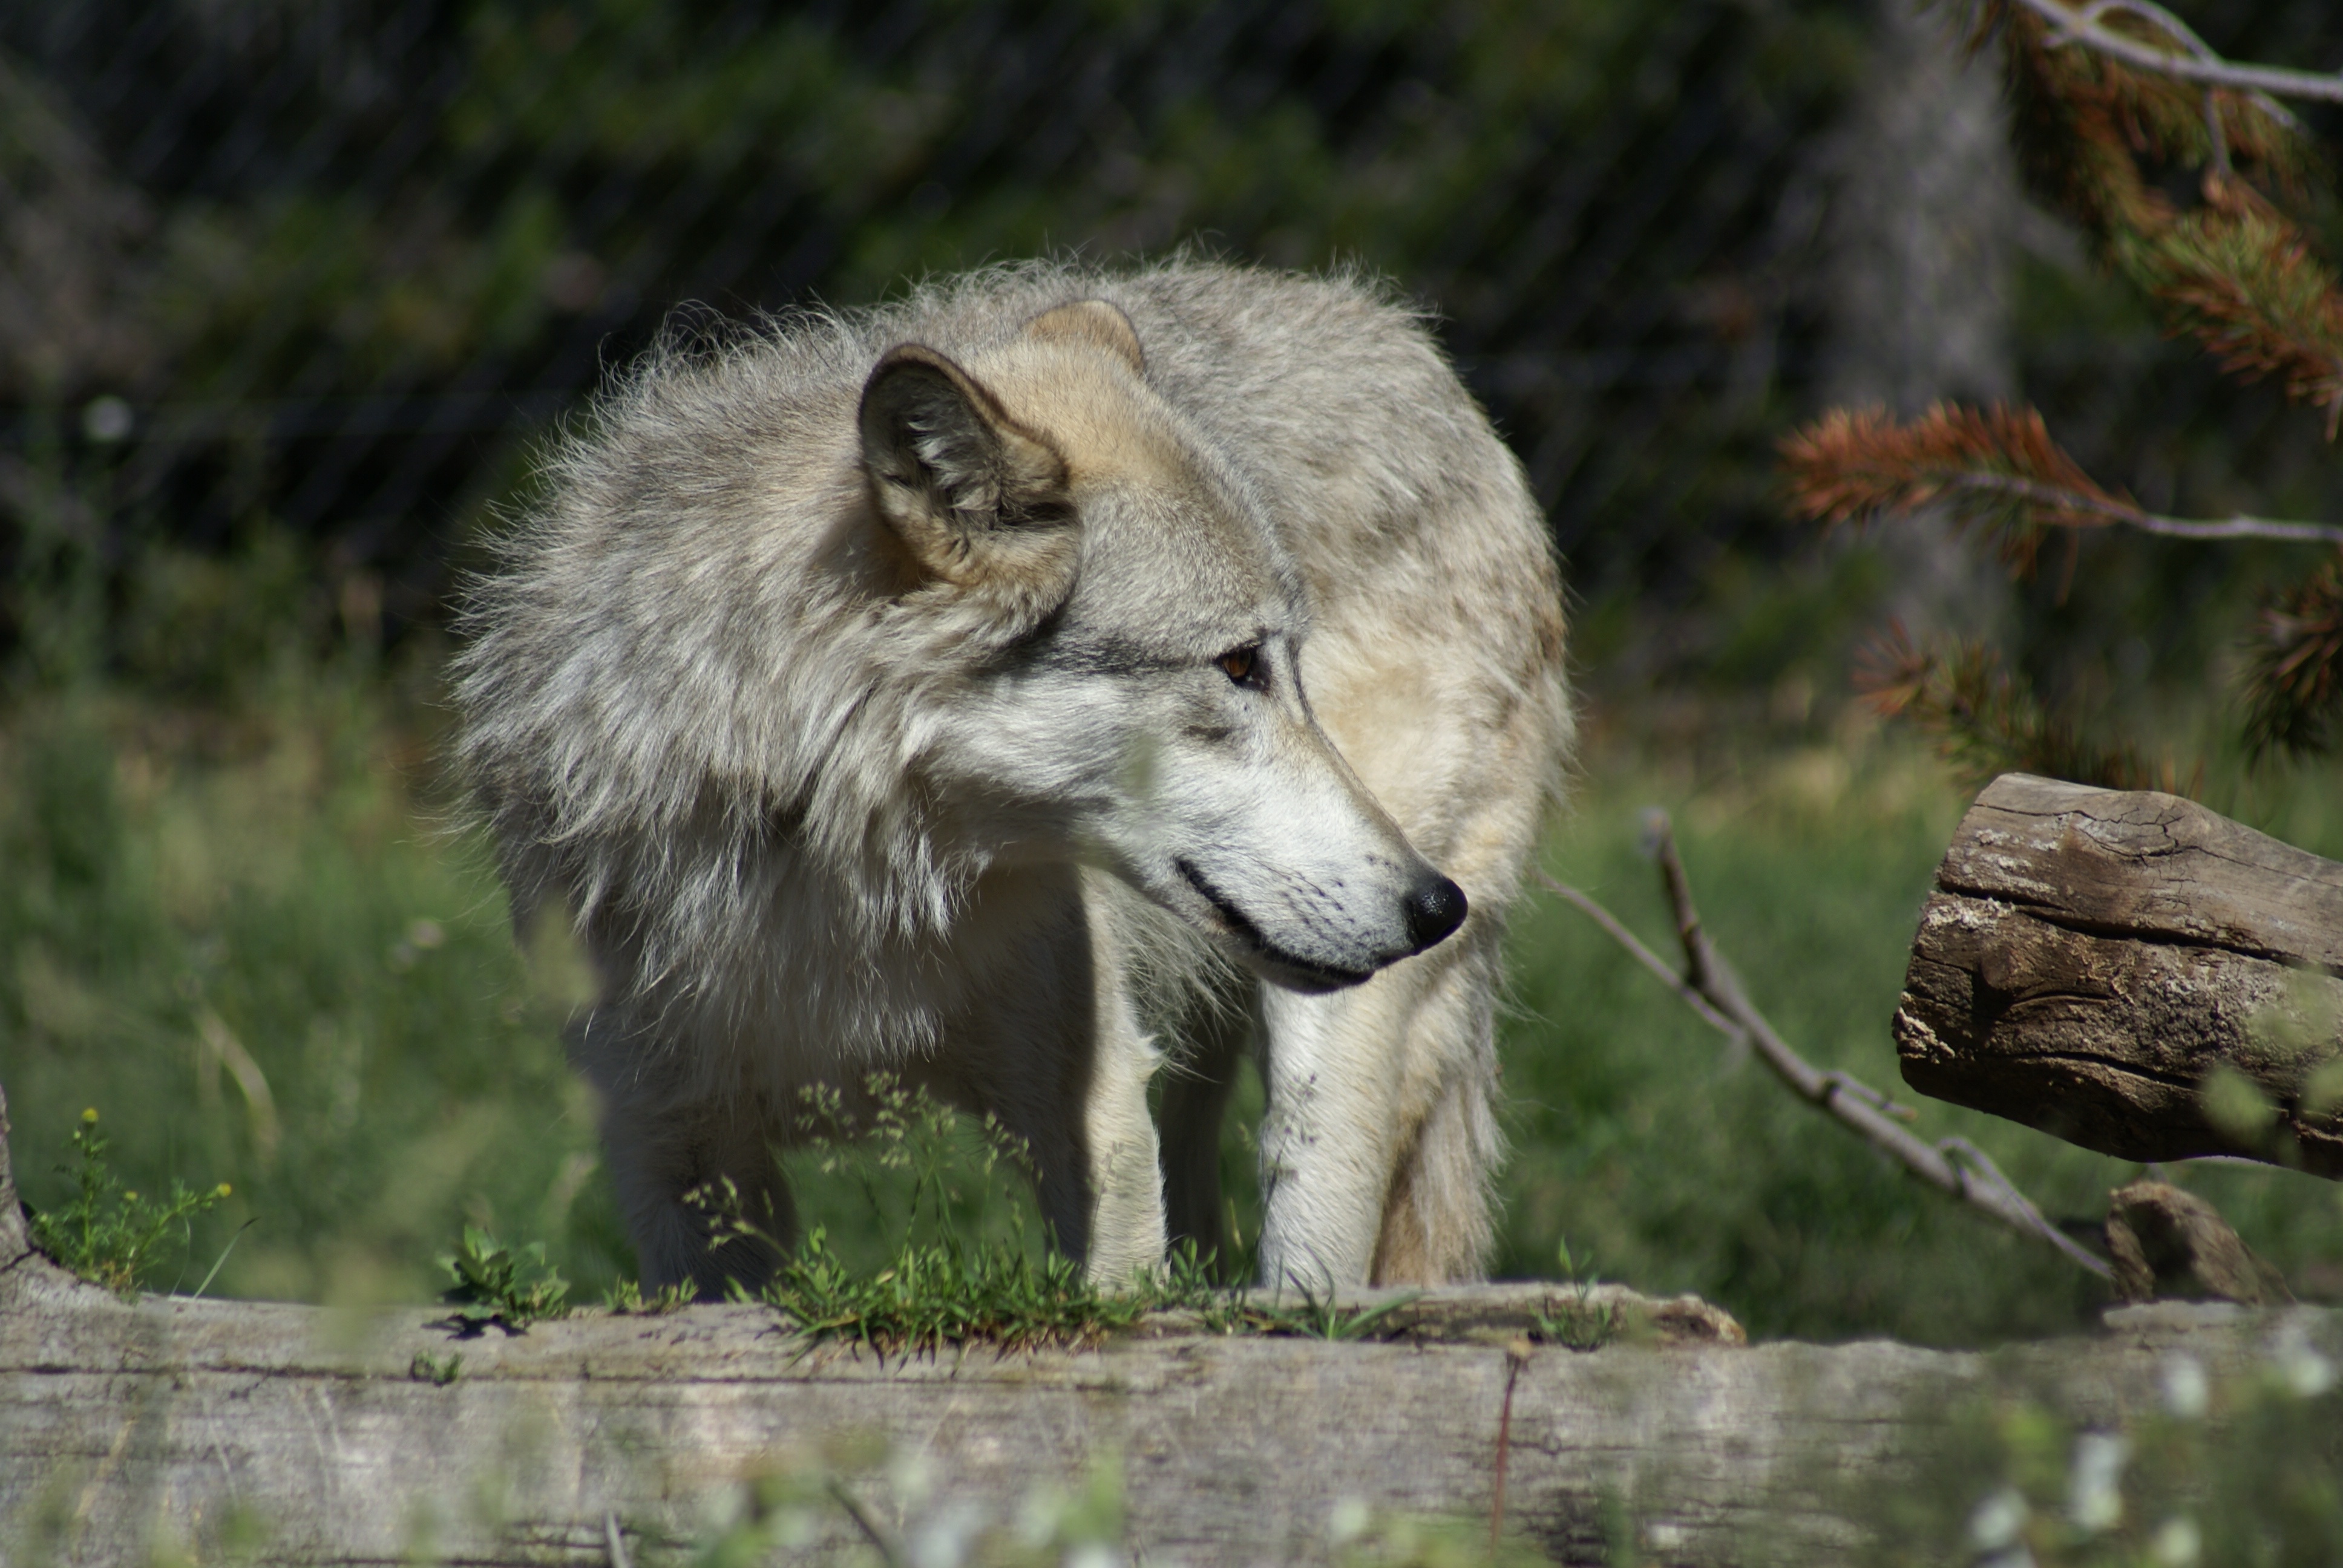
nature, animal, wildlife, mammal, wolf, fauna, vertebrate, dog like mammal, red wolf, saarloos wolfdog, wolfdog, czechoslovakian wolfdog, canis lupus tundrarum